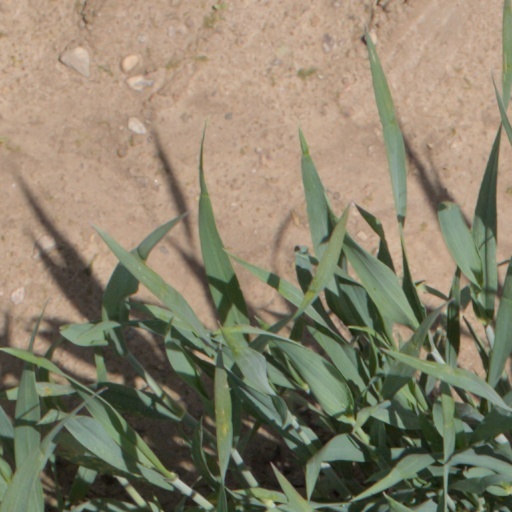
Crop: wheat